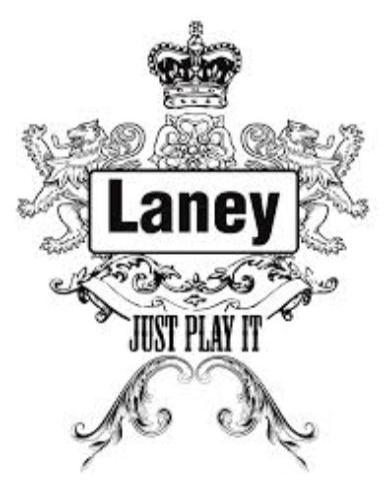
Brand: laney
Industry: Electronic